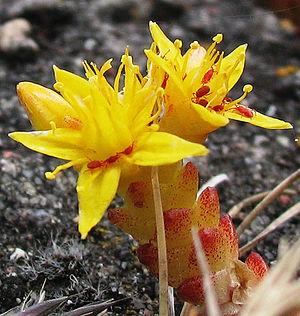
L'Orpin âcre encore appelé Orpin brûlant ou Poivre des murailles ou Poivre de muraille est une plante vivace de la famille des Crassulacées.
Le Massif du Vercors propose une très riche variété de fleurs avec plus de 1800 espèces végétales.